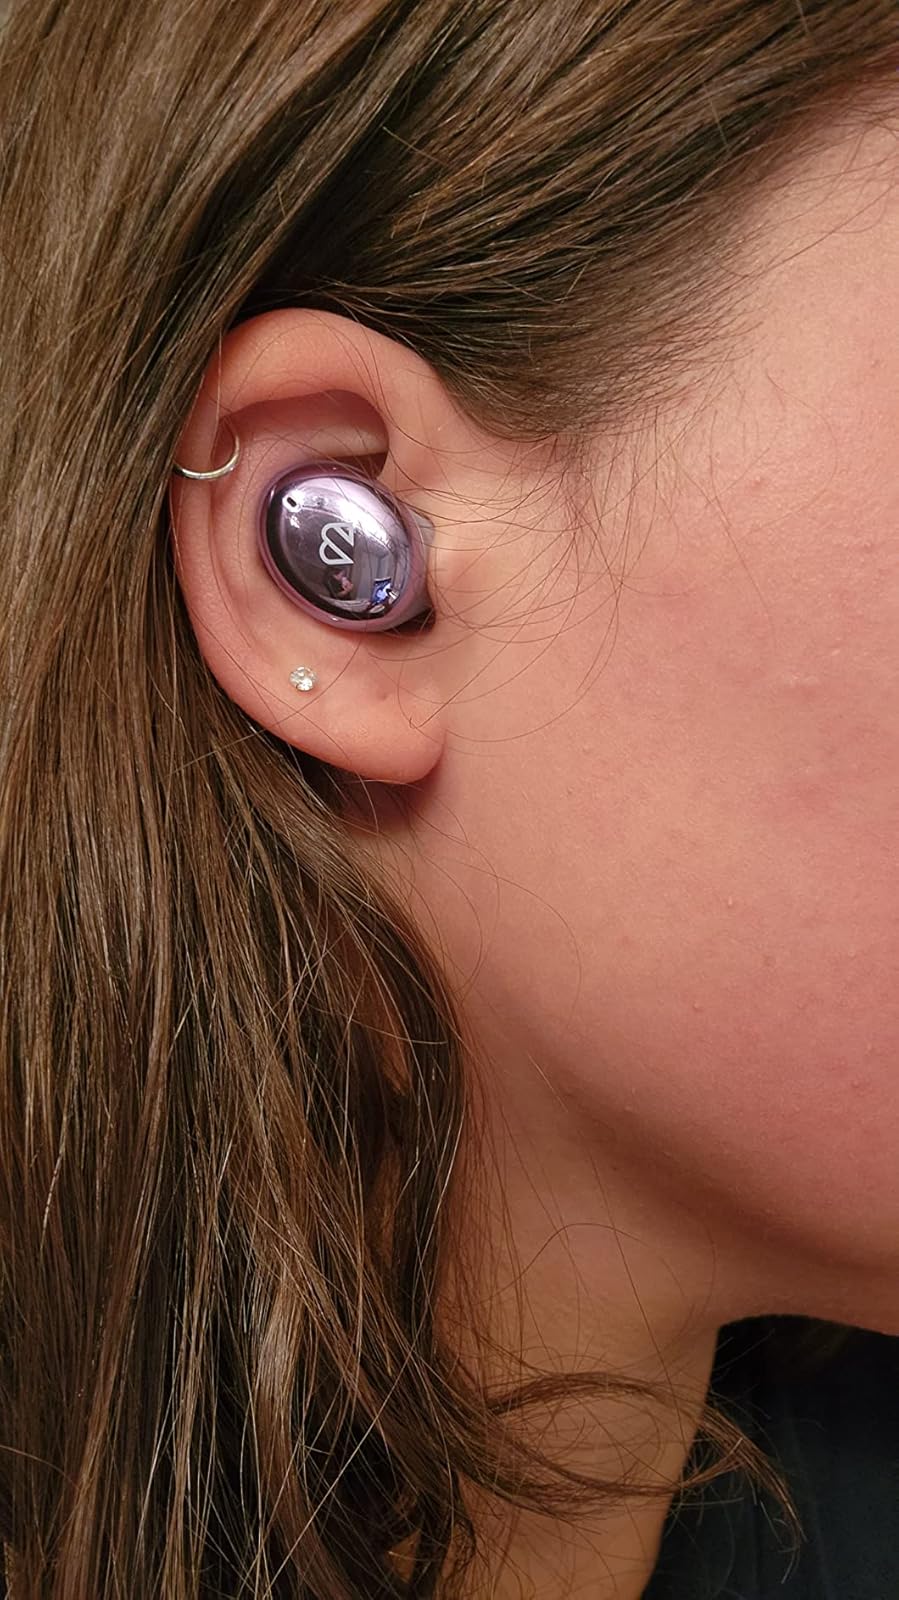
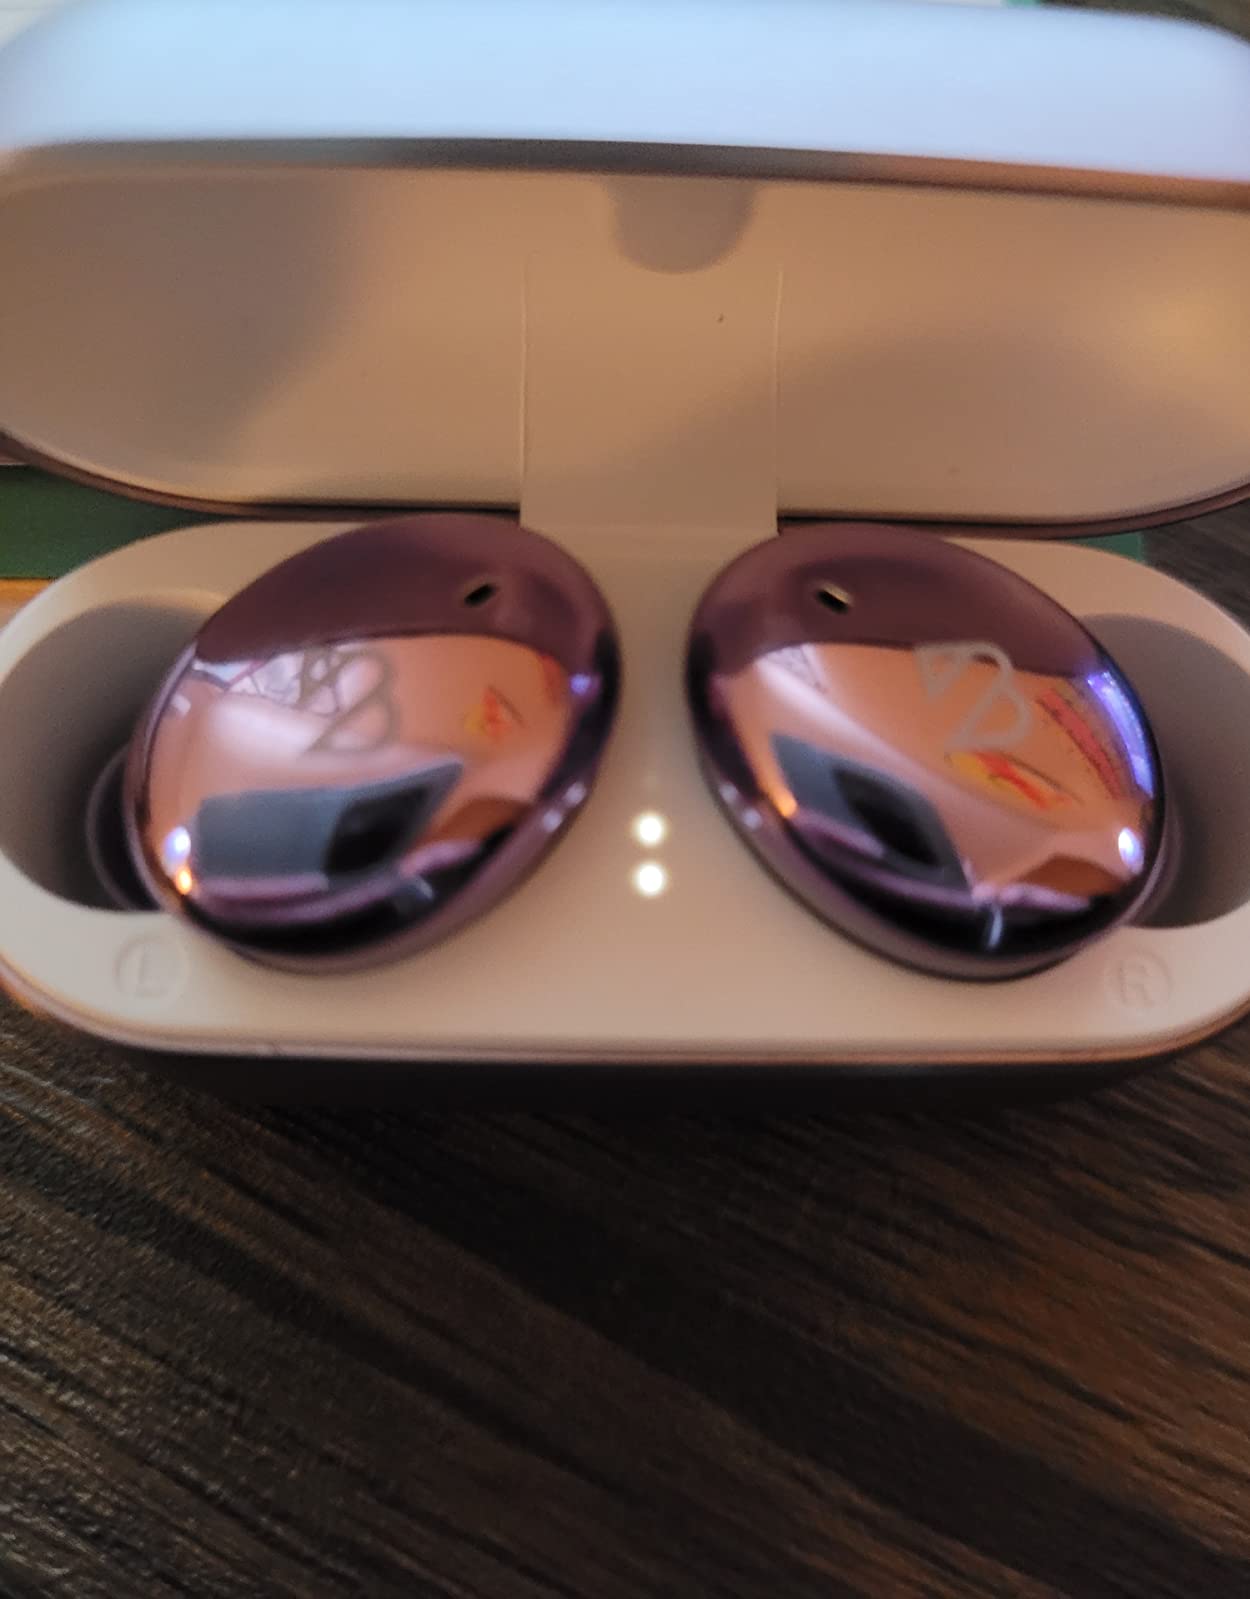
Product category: earbuds
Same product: yes